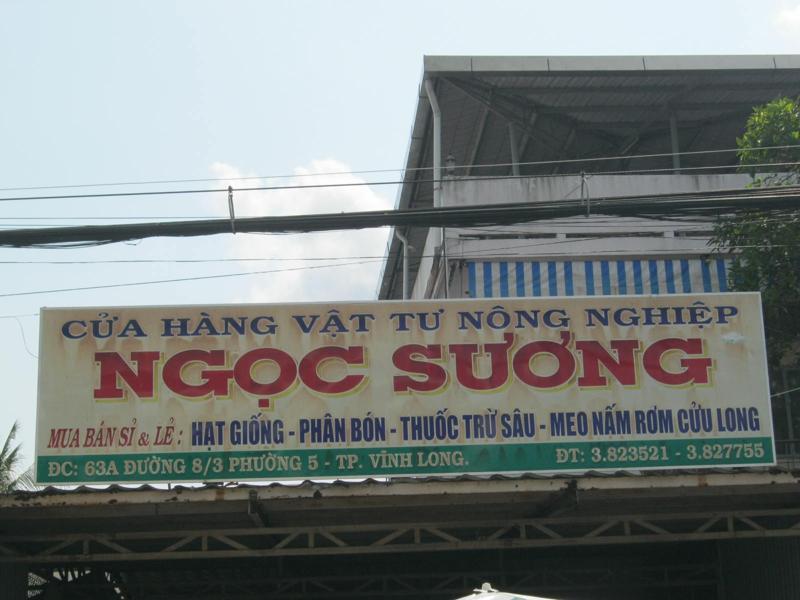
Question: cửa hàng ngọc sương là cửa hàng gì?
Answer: cửa hàng vật tư nông nghiệp